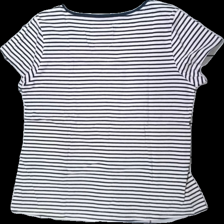
View: back
Type: T-shirt
Category: Ladies
Brand: Not in the list
Brand text on label: marine classics
Colors: Blue, White
Material: 100% cotton
Pattern: Striped
Cut: Regular
Size: L
Season: All
Stains: Major
Damage location: middle center
Damage 2 location: bottom right
Price range: <50
Recommended usage: Export
Description: randig t-shirt med logga fram, missfärgad (mer rosa än vit), sned söm
Comment: missfärgad, sned söm